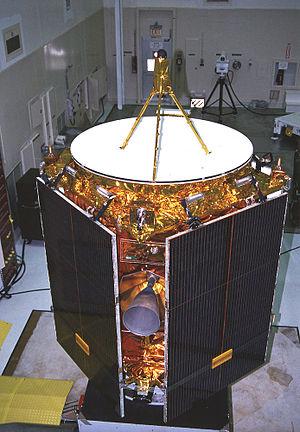
Cette page présente une chronologie des événements qui se sont produits pendant l'année 1996 dans le domaine de l'astronautique.
NEAR Shoemaker est une sonde spatiale lancée le 17 février 1996 par l'agence spatiale américaine, la NASA, dans le but d'étudier Éros, l'un des plus gros astéroïdes géocroiseurs. NEAR Shoemaker est la première mission du programme Discovery de la NASA qui rassemble des missions interplanétaires à coût et durée de développement limités. Cette sonde de 800 kg, dont 56 kg d'instrumentation scientifique, avait pour objectif de déterminer les principales caractéristiques de l'astéroïde dont la masse et sa distribution interne, la composition minéralogique, le champ magnétique et la composition du régolithe et les interactions avec le vent solaire. La sonde s'est mise en orbite autour d'Éros le 14 février 2000 et a mené une campagne d'étude d'environ un an. Celle-ci s'est achevée par l'atterrissage de la sonde sur le sol de l'astéroïde le 12 février 2001, pour lequel NEAR Shoemaker n'avait pas été conçue. La sonde a survécu et a pu transmettre des données scientifiques jusqu'au 28 février 2001.
Un astéroïde est une planète mineure composé de roches, de métaux et de glaces, et dont les dimensions varient de l'ordre du mètre à plusieurs centaines de kilomètres. L'appellation « en forme d'étoile » vient de l'aspect irrégulier des astéroïdes au télescope, différent du disque parfait des planètes, lors des premières observations astronomiques.